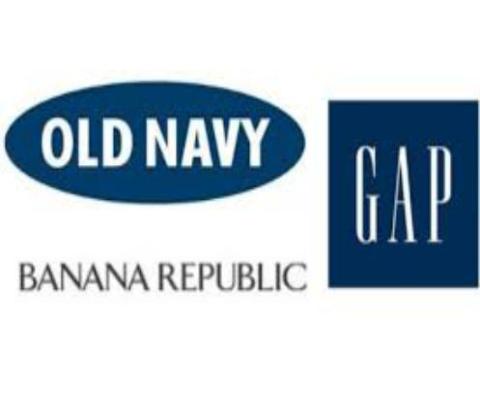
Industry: Clothes